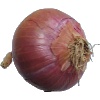
Label: Onion Red 1